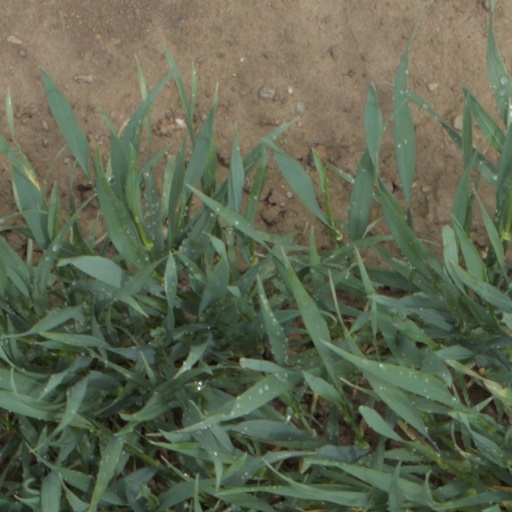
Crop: wheat